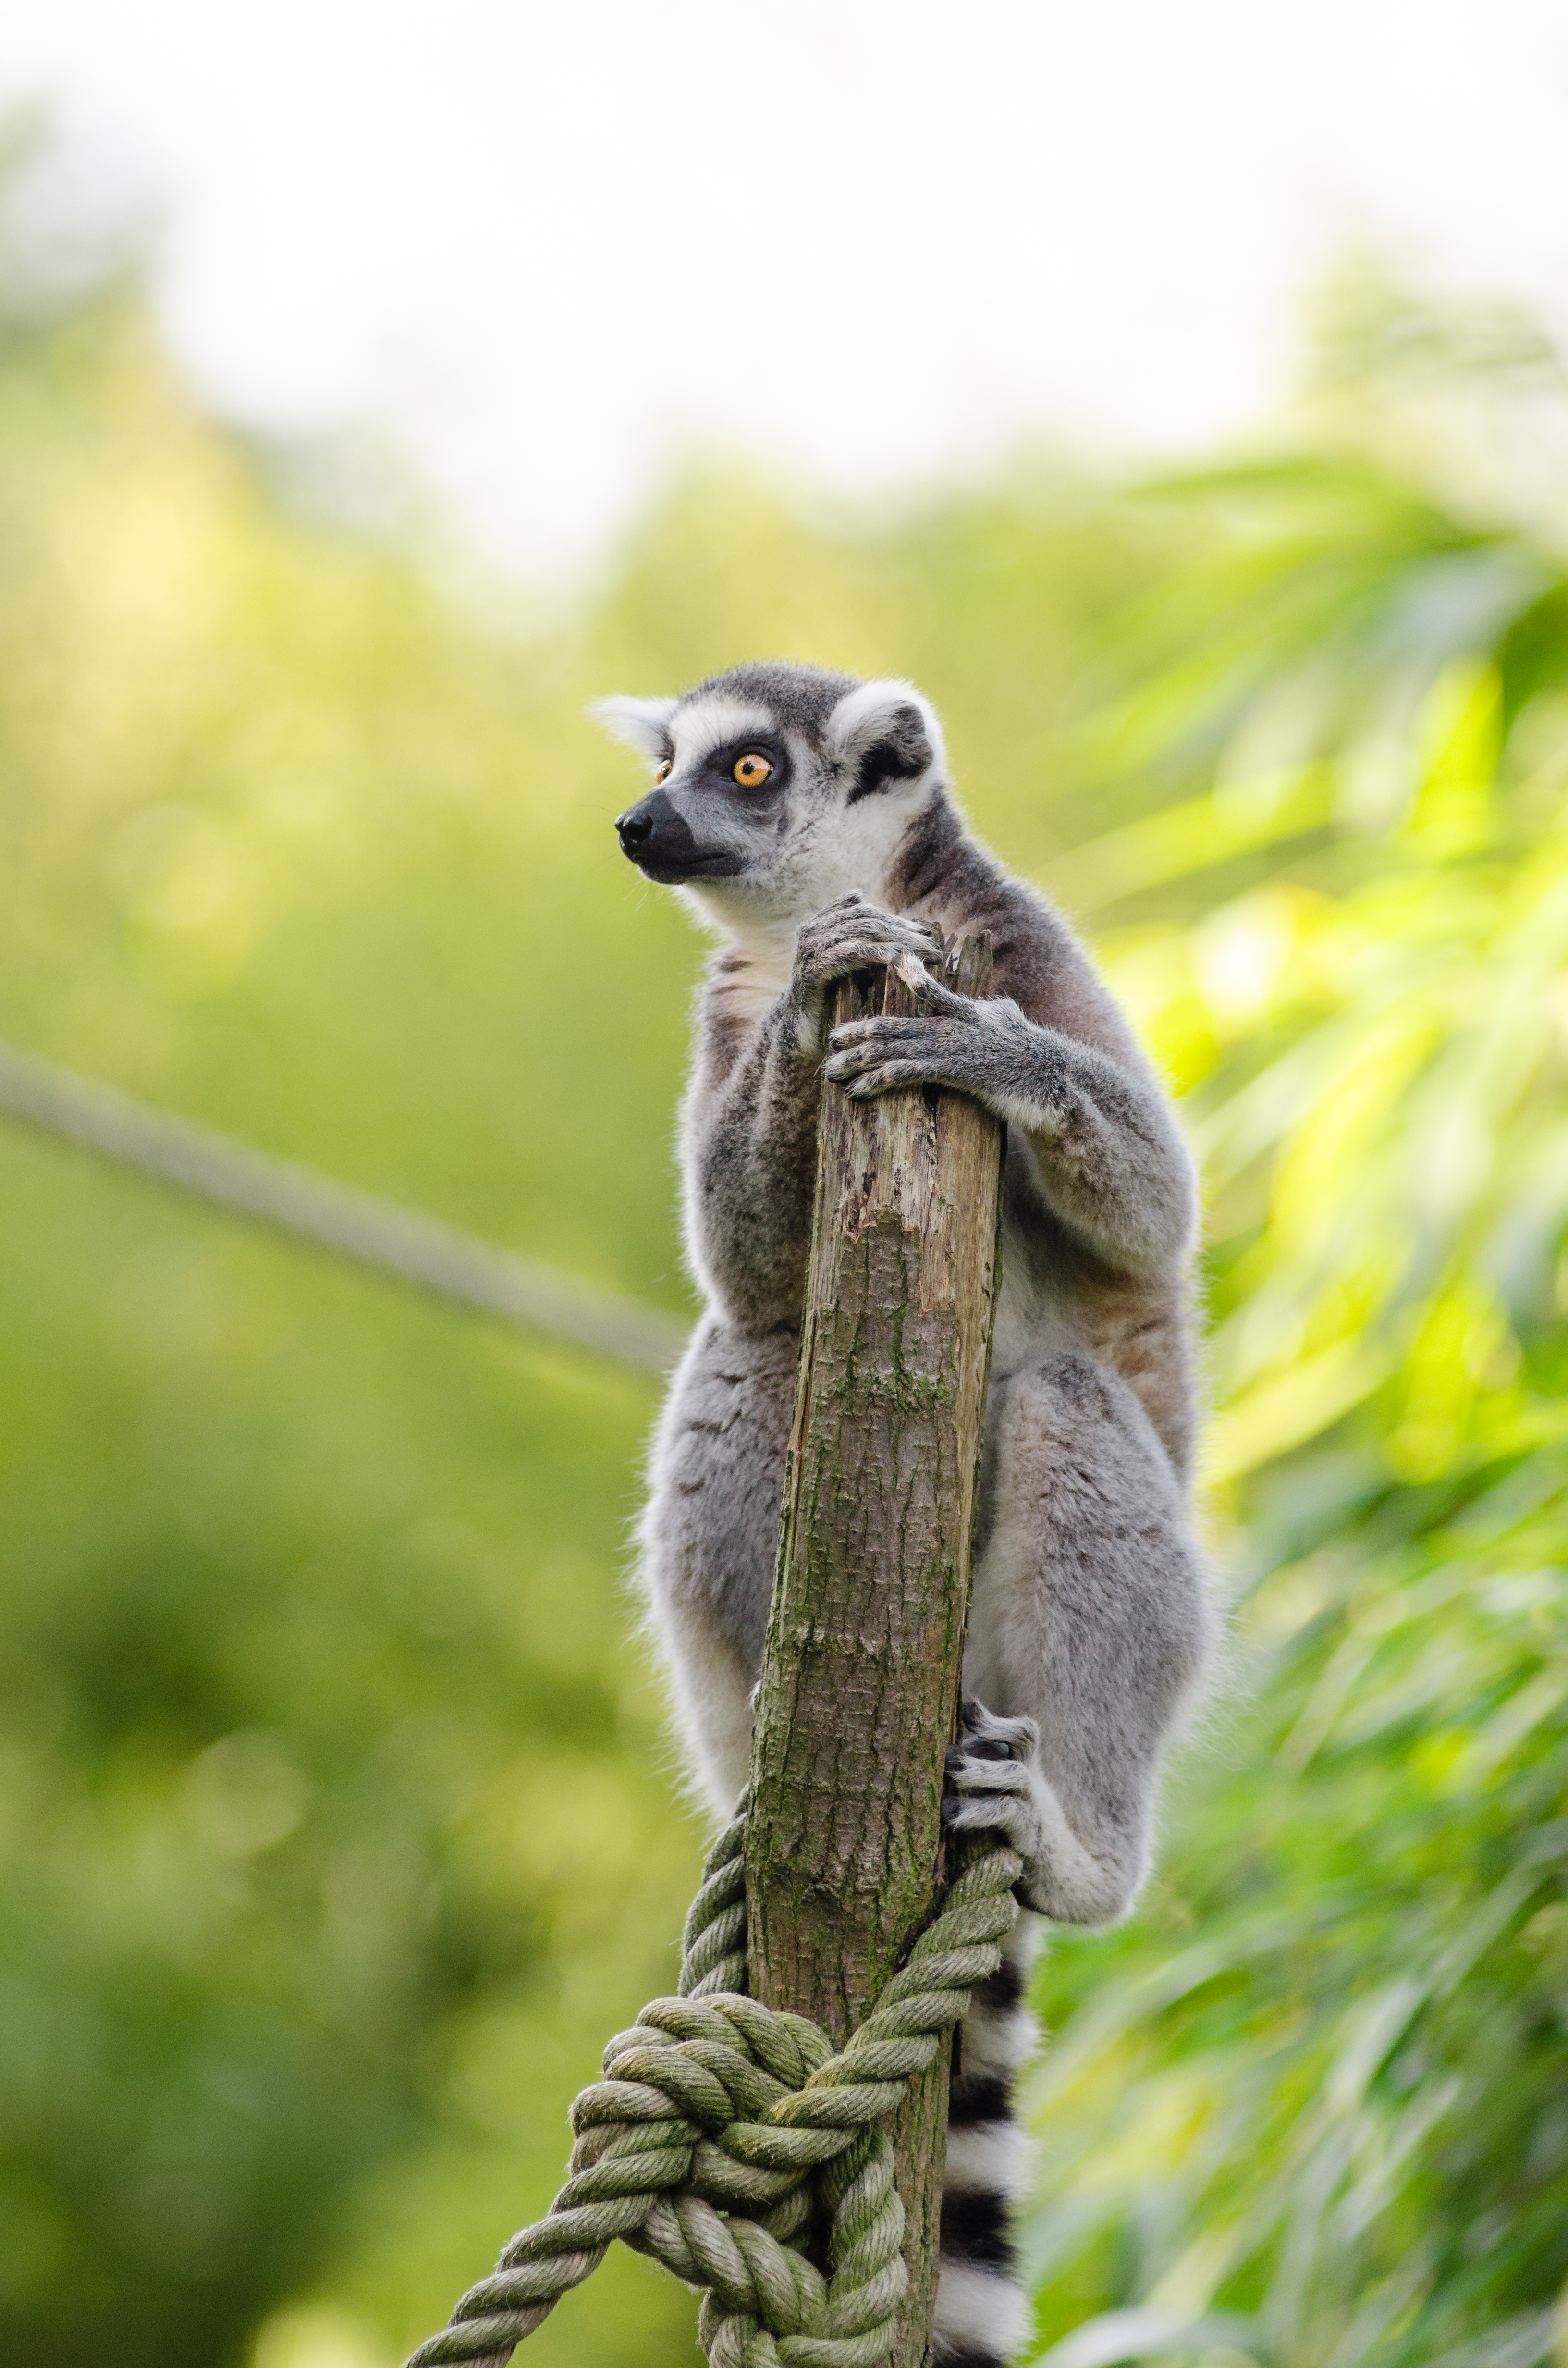
tree, bokeh, ring, feet, animal, cute, wildlife, zoo, fur, mammal, nikon, fauna, primate, eyes, hands, animals, madagascar, vertebrate, tier, ss, fell, augen, grn, baum, adorable, lemur, d7000, niedlich, tailed, catta, katta, tierpart, hnde, fse, madagaskar, 300mm